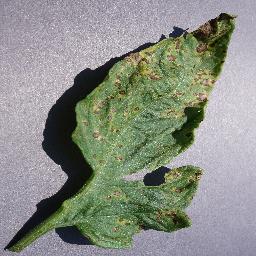
Label: Tomato___Septoria_leaf_spot